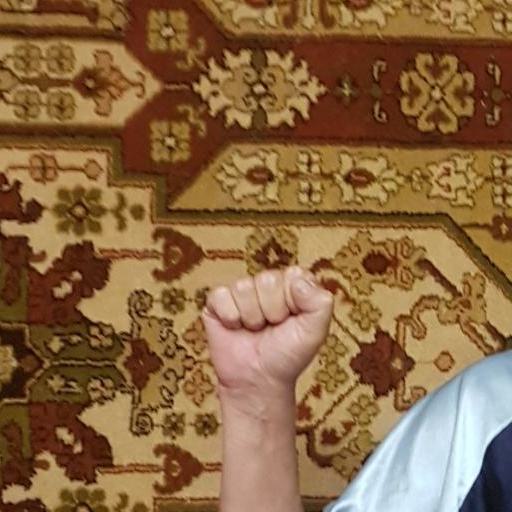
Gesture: fist